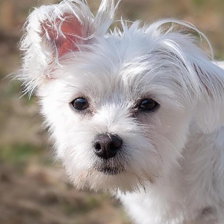
Label: animals